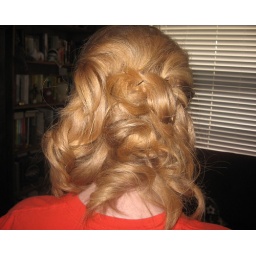
It looked better before I rested my head against the car seat for the ride home.